Lost in the World

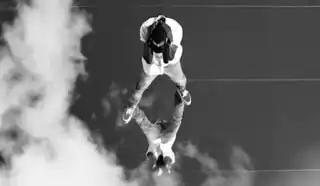
A screenshot of West's cameo appearance in the video. West dances around in the video, which has been noted for its sharp black and white cinematography.

A music video was made by fashion film director Ruth Hogben in collaboration with West, who appears in a cameo in the video. The video was shot during the summer of 2011 during a two-day shoot. Hogben and West had brainstorming sessions deciding what the video was going to be conceptually, finally deciding something that would aesthetically fit the song the best. About collaborating with West, Hogben commented that the process was very organic and creative in nature, musing that the two went back and forth with ideas for visuals. The dancers in the video were not instructed to dance in any particular way by Yemi A.D. who was in charge of the dance choreography; and according to Ruth Hogben, they "wanted an interpretation of how they felt about the song to be portrayed instead." The video was eventually released May 4, 2012. The video was described as "belated" because it was premiered nearly a year and a half after the initial release of the album "Lost in the World" accompanies.